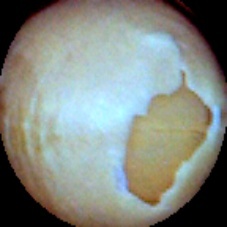
Label: Skin-damaged